Berkshire Community College

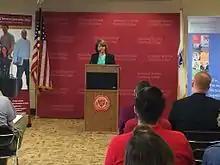
President Ellen Kennedy speaking at Springfield Technical Community College.

Berkshire Community College opened on September 15, 1960 as the first publicly funded community college in Massachusetts. The Old Central High School in Pittsfield served as BCC's campus for its first eleven years, during which admission grew from 153 students to 1,222. The college moved to its current campus at 1350 West Street in 1972.